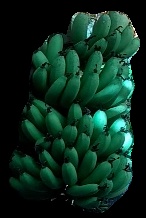
Variety: pachbale
Grade: grade1